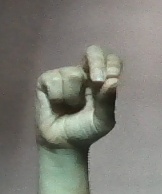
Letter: gaaf